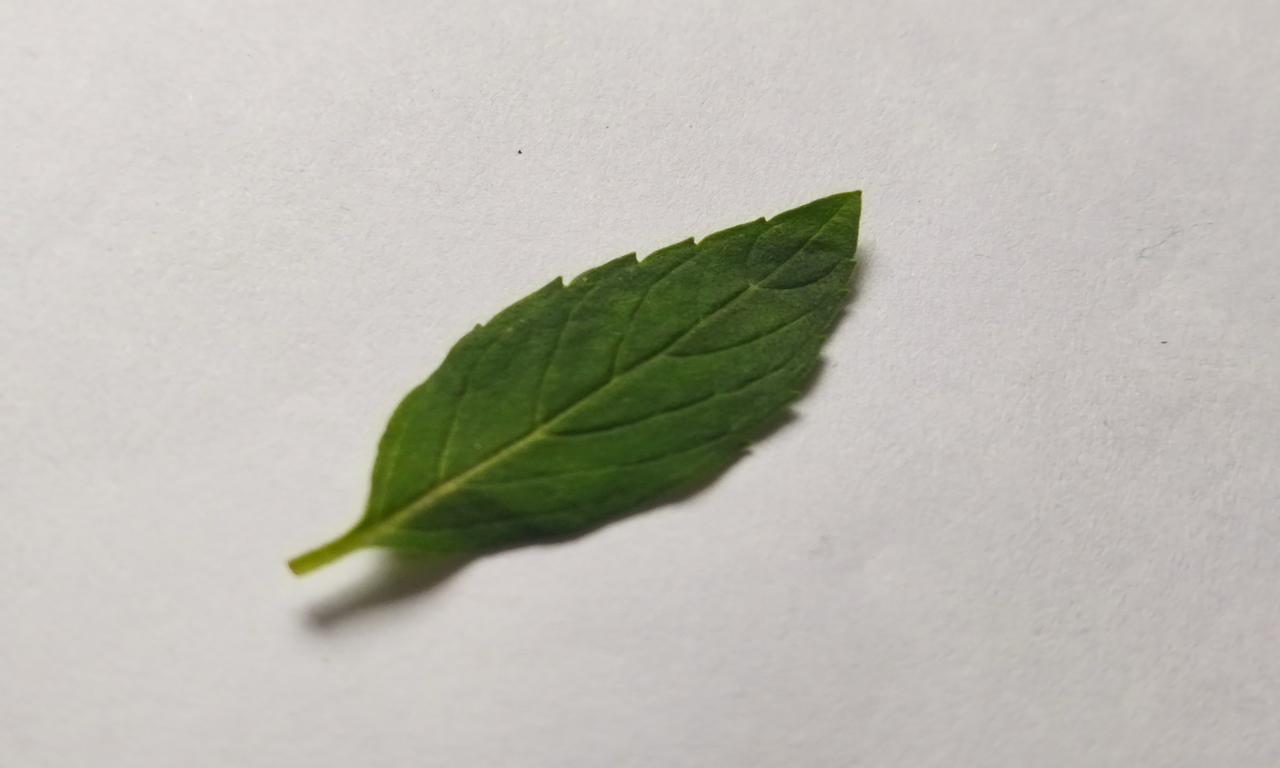
Label: Fresh